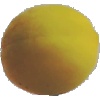
Label: Peach 2